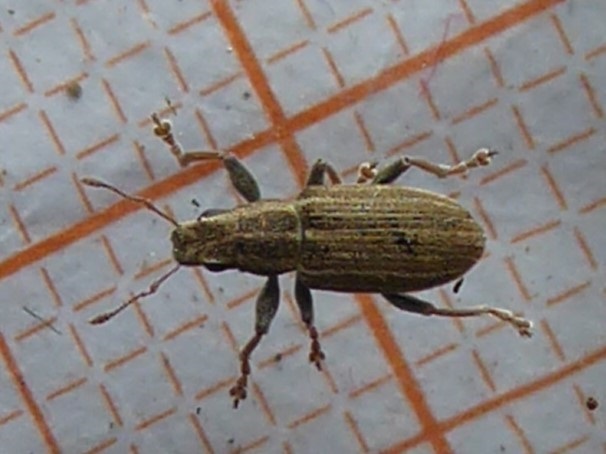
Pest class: pea_leaf_weevil